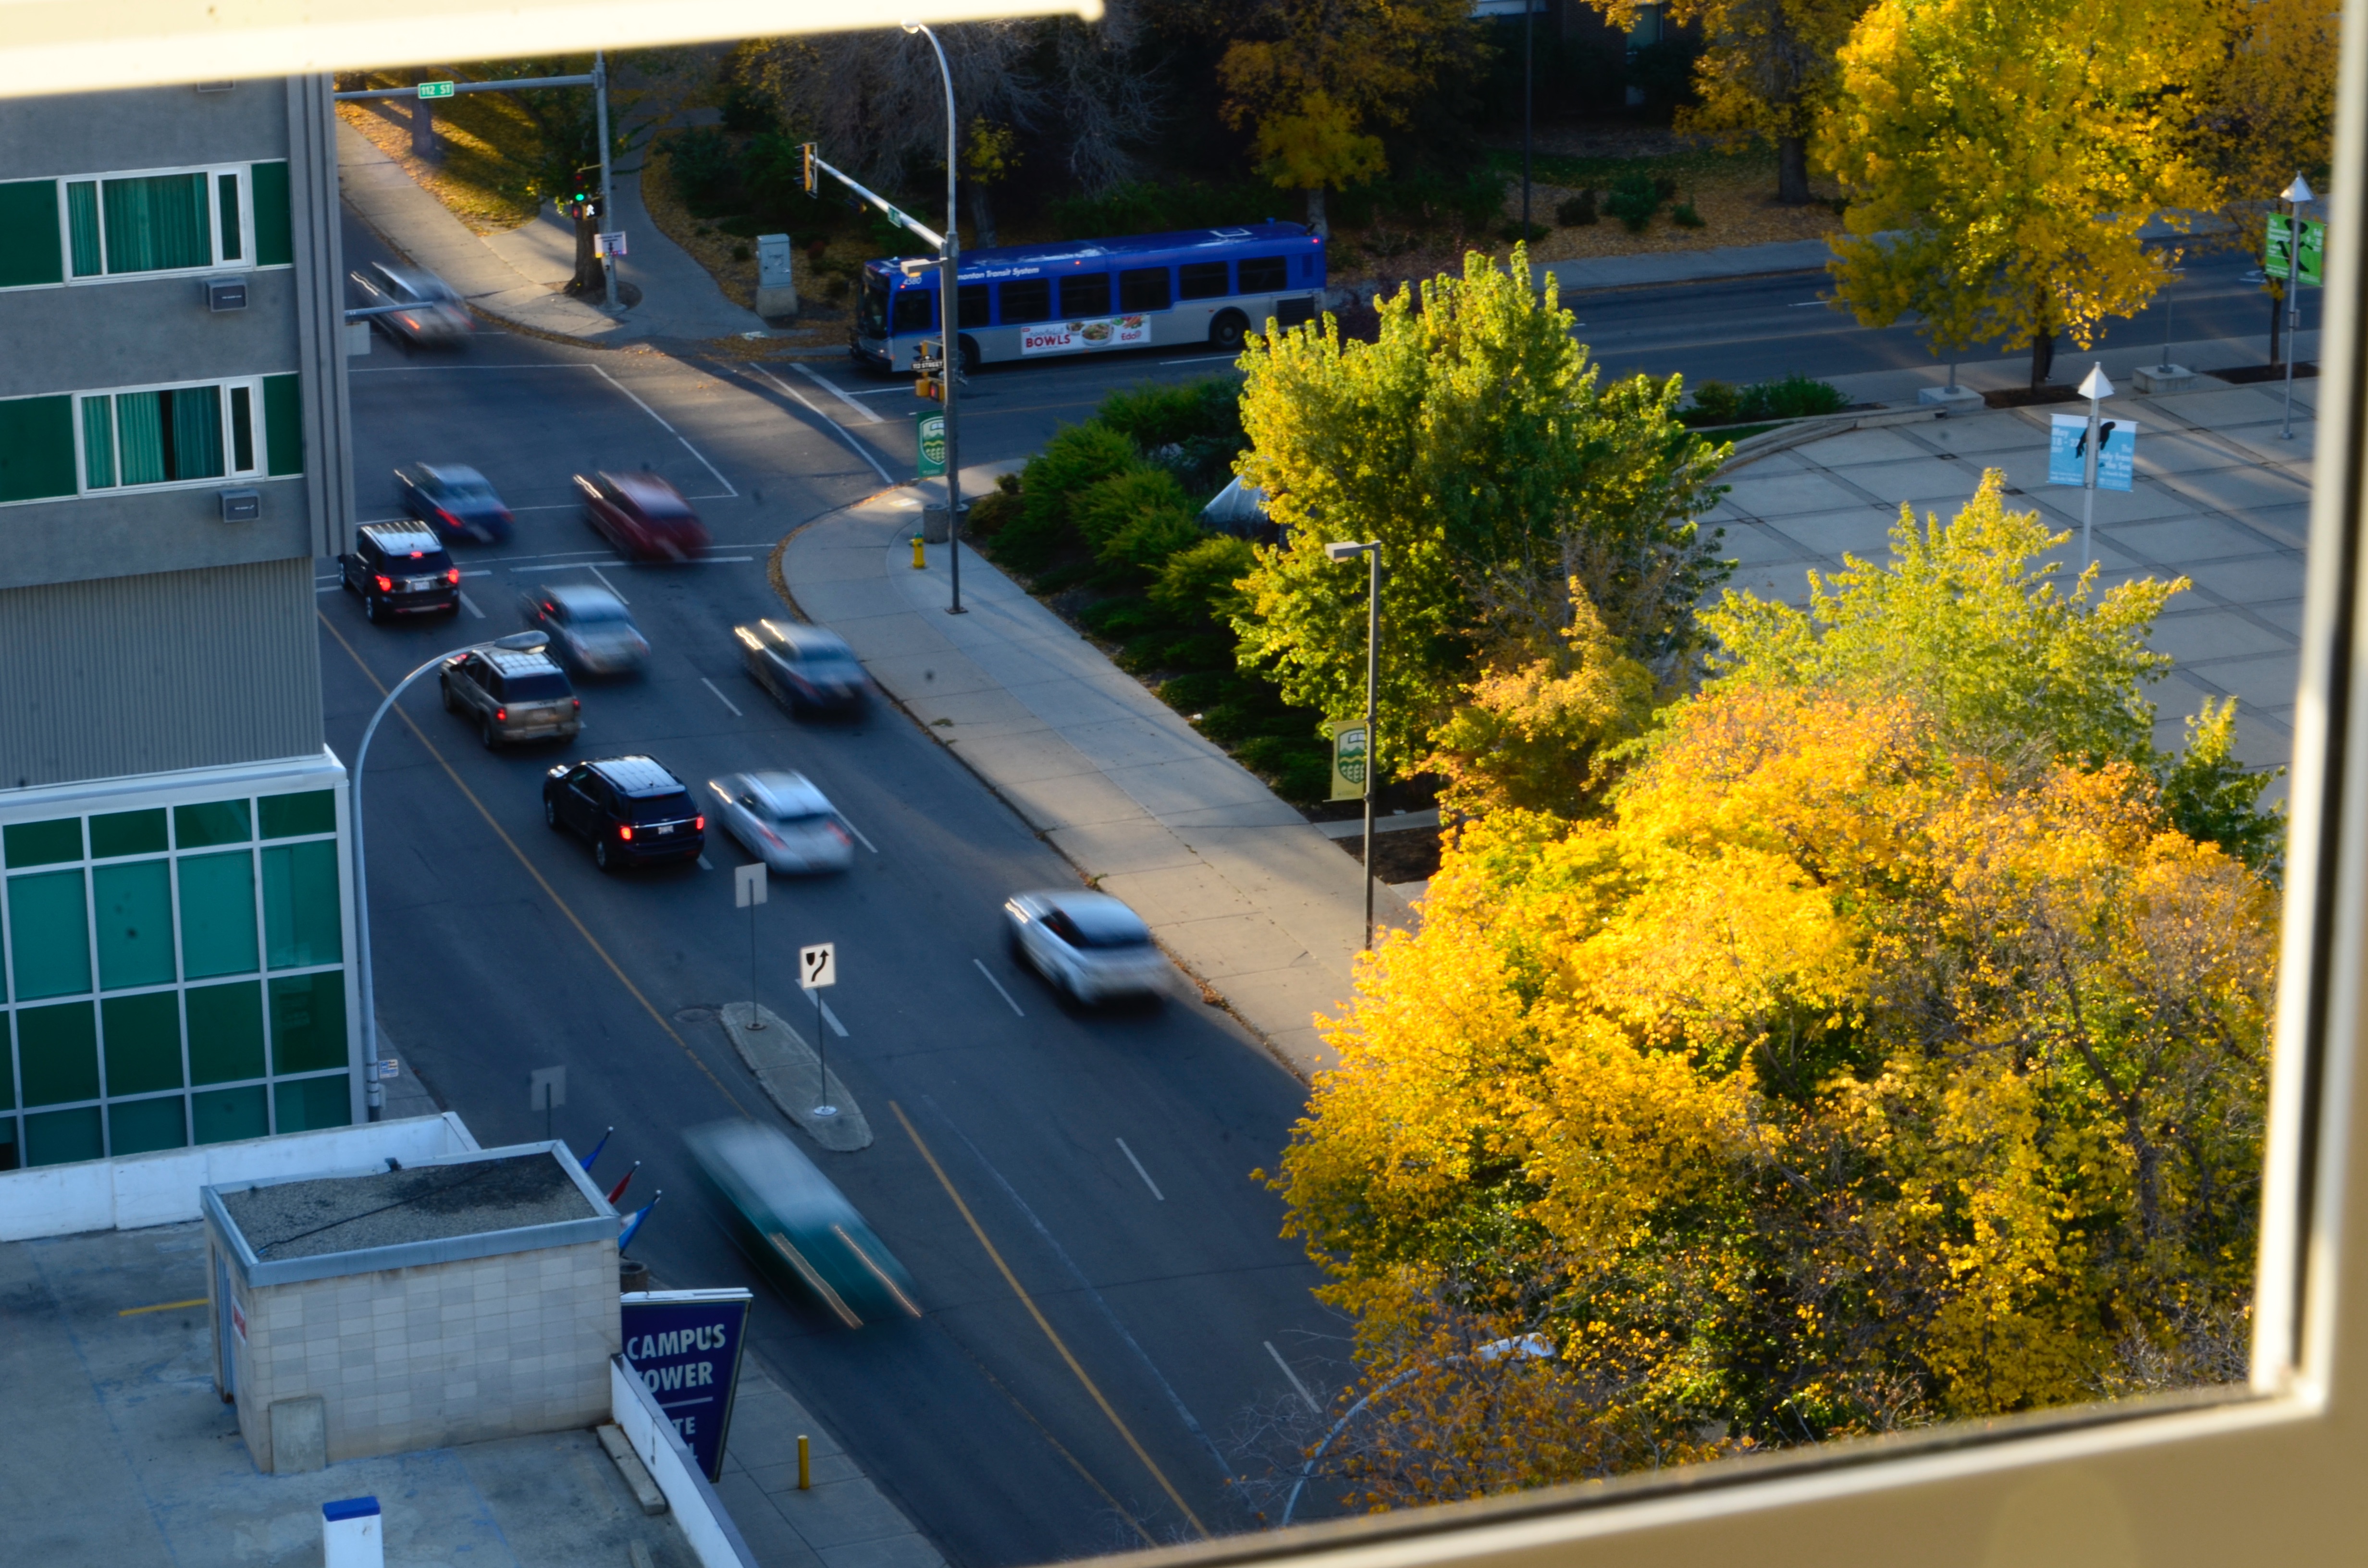
road, street, lane, season, infrastructure, neighbourhood, residential area